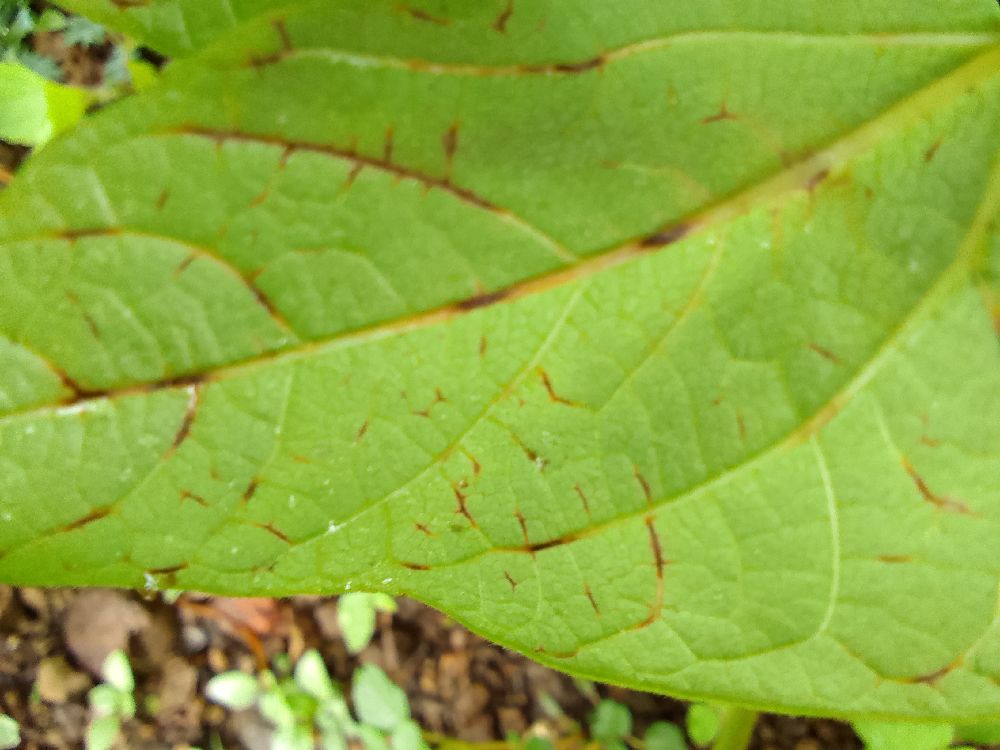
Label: anthracnose